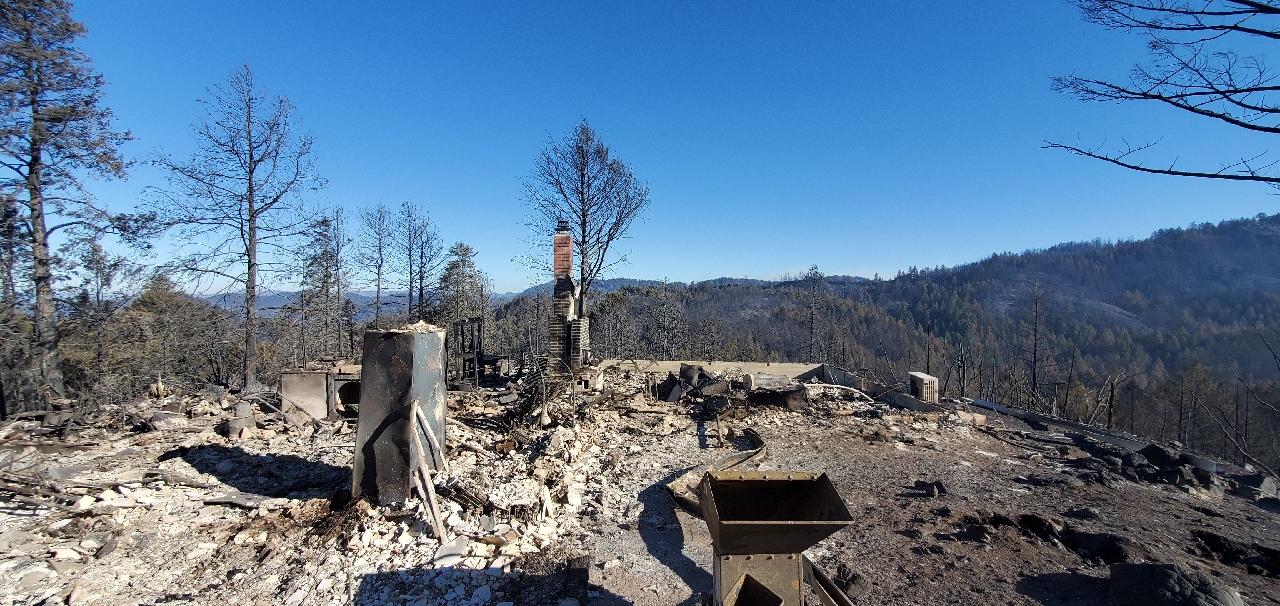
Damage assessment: destroyed